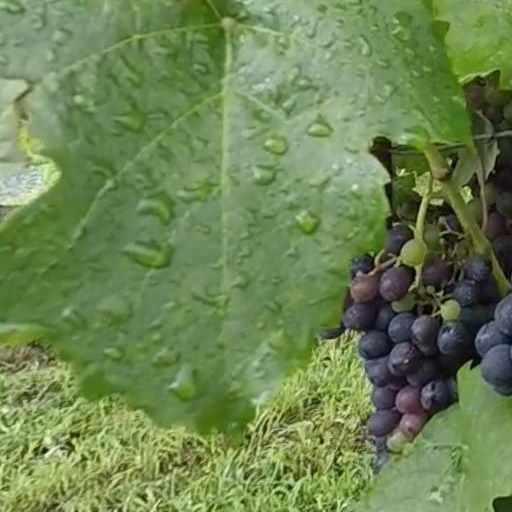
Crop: grape